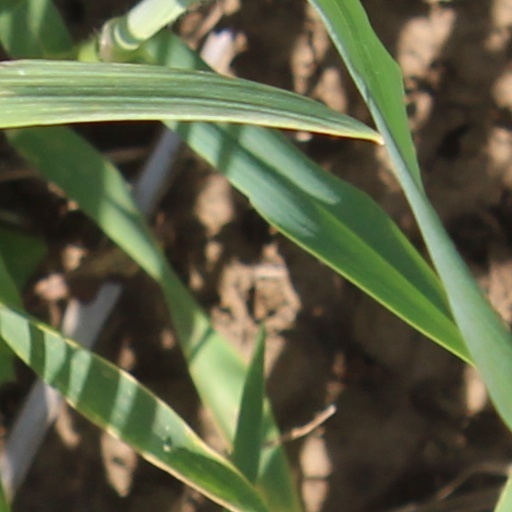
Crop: wheat